Droitwich Spa

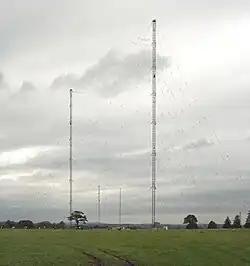
Droitwich transmitting station, Wychbold

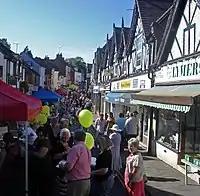
Droitwich Spa High Street on St. Richard's Day 2009

In 1714 the first Turnpike in Worcestershire was opened to Worcester. A commemorative plaque was unveiled by Lt. Col. Patrick Holcroft the Lord Lieutenant of Worcestershire in Victoria Square on 1 June 2014.